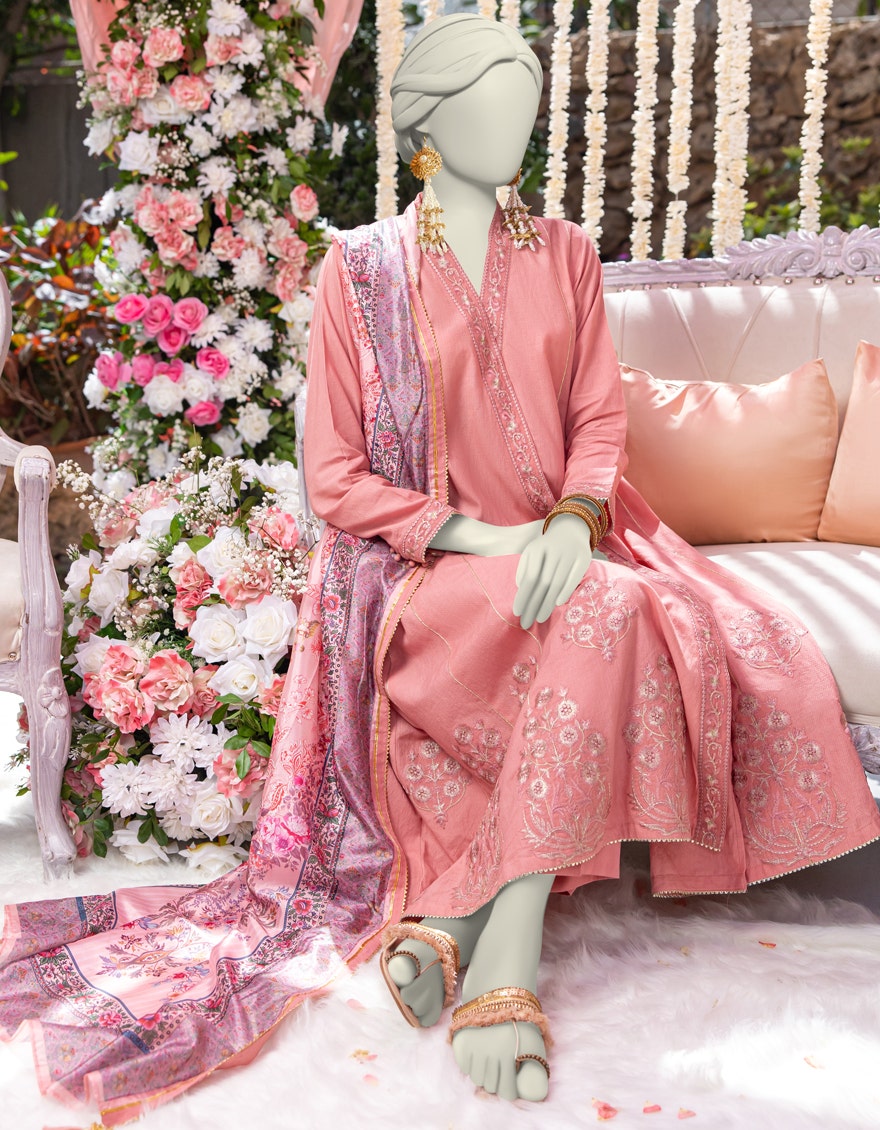
pink embroidered salwar suit